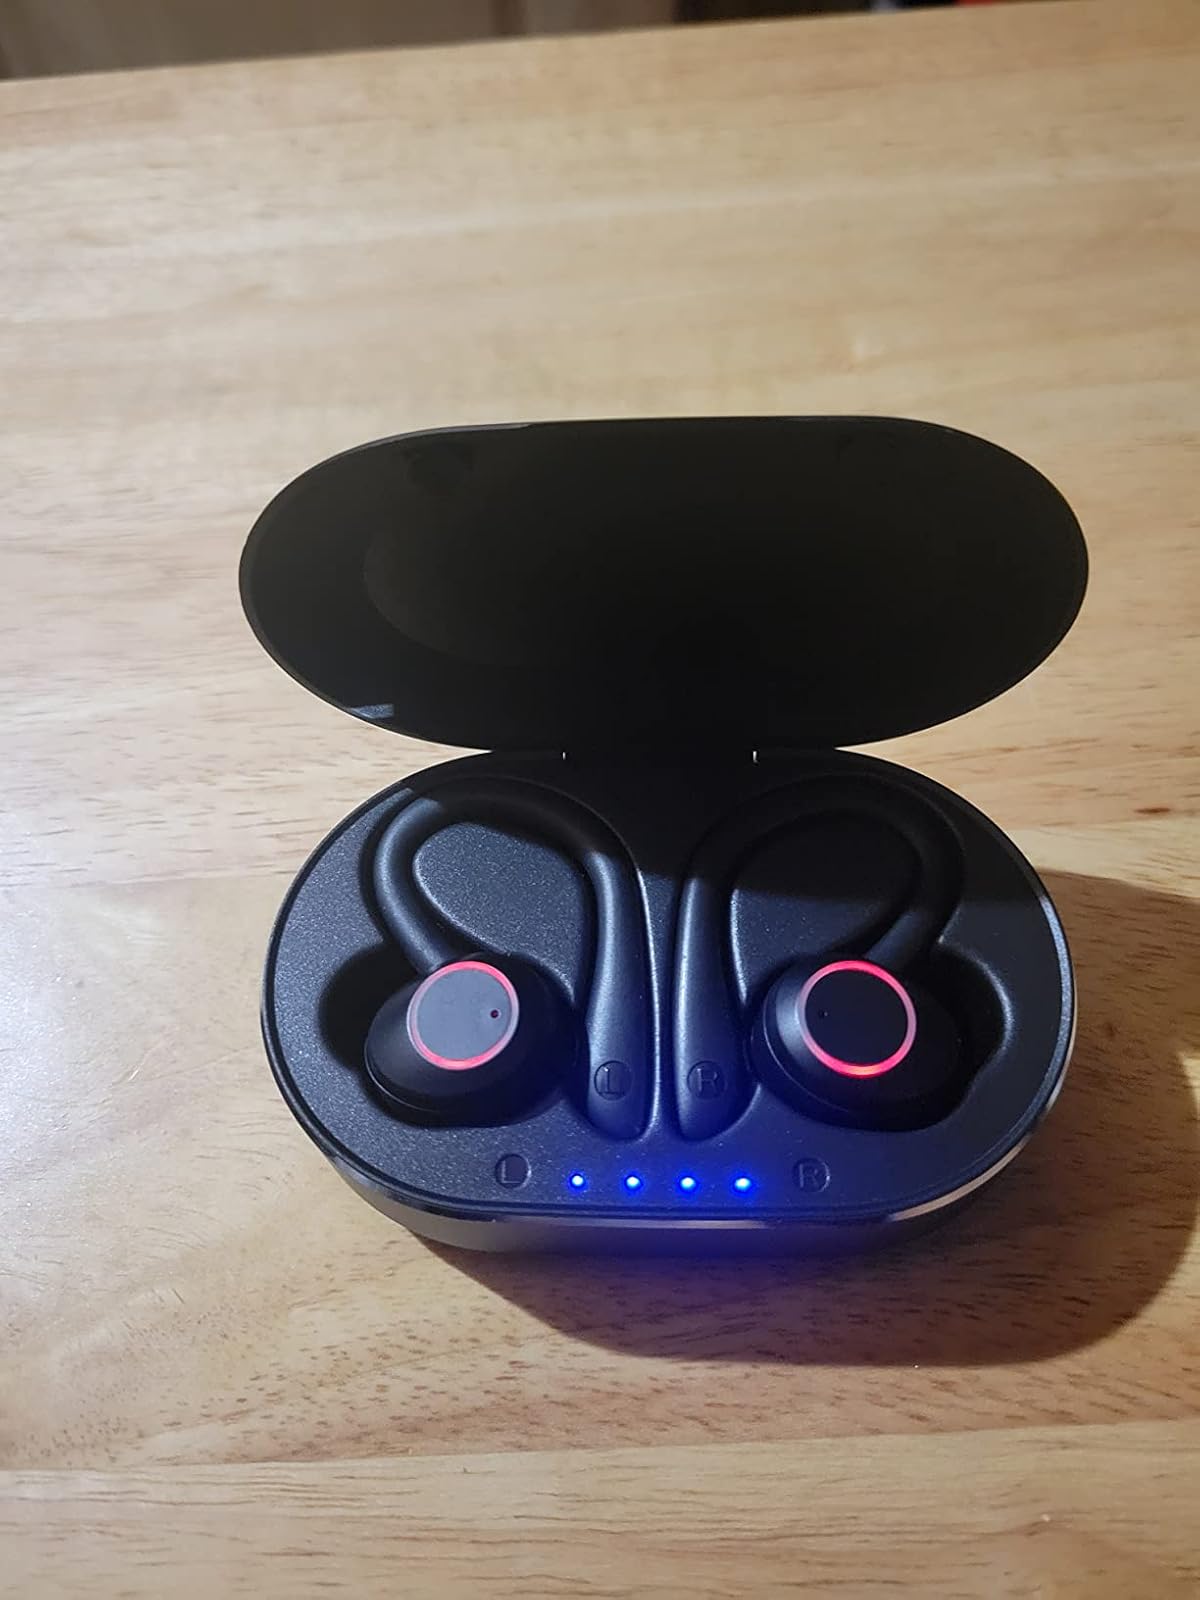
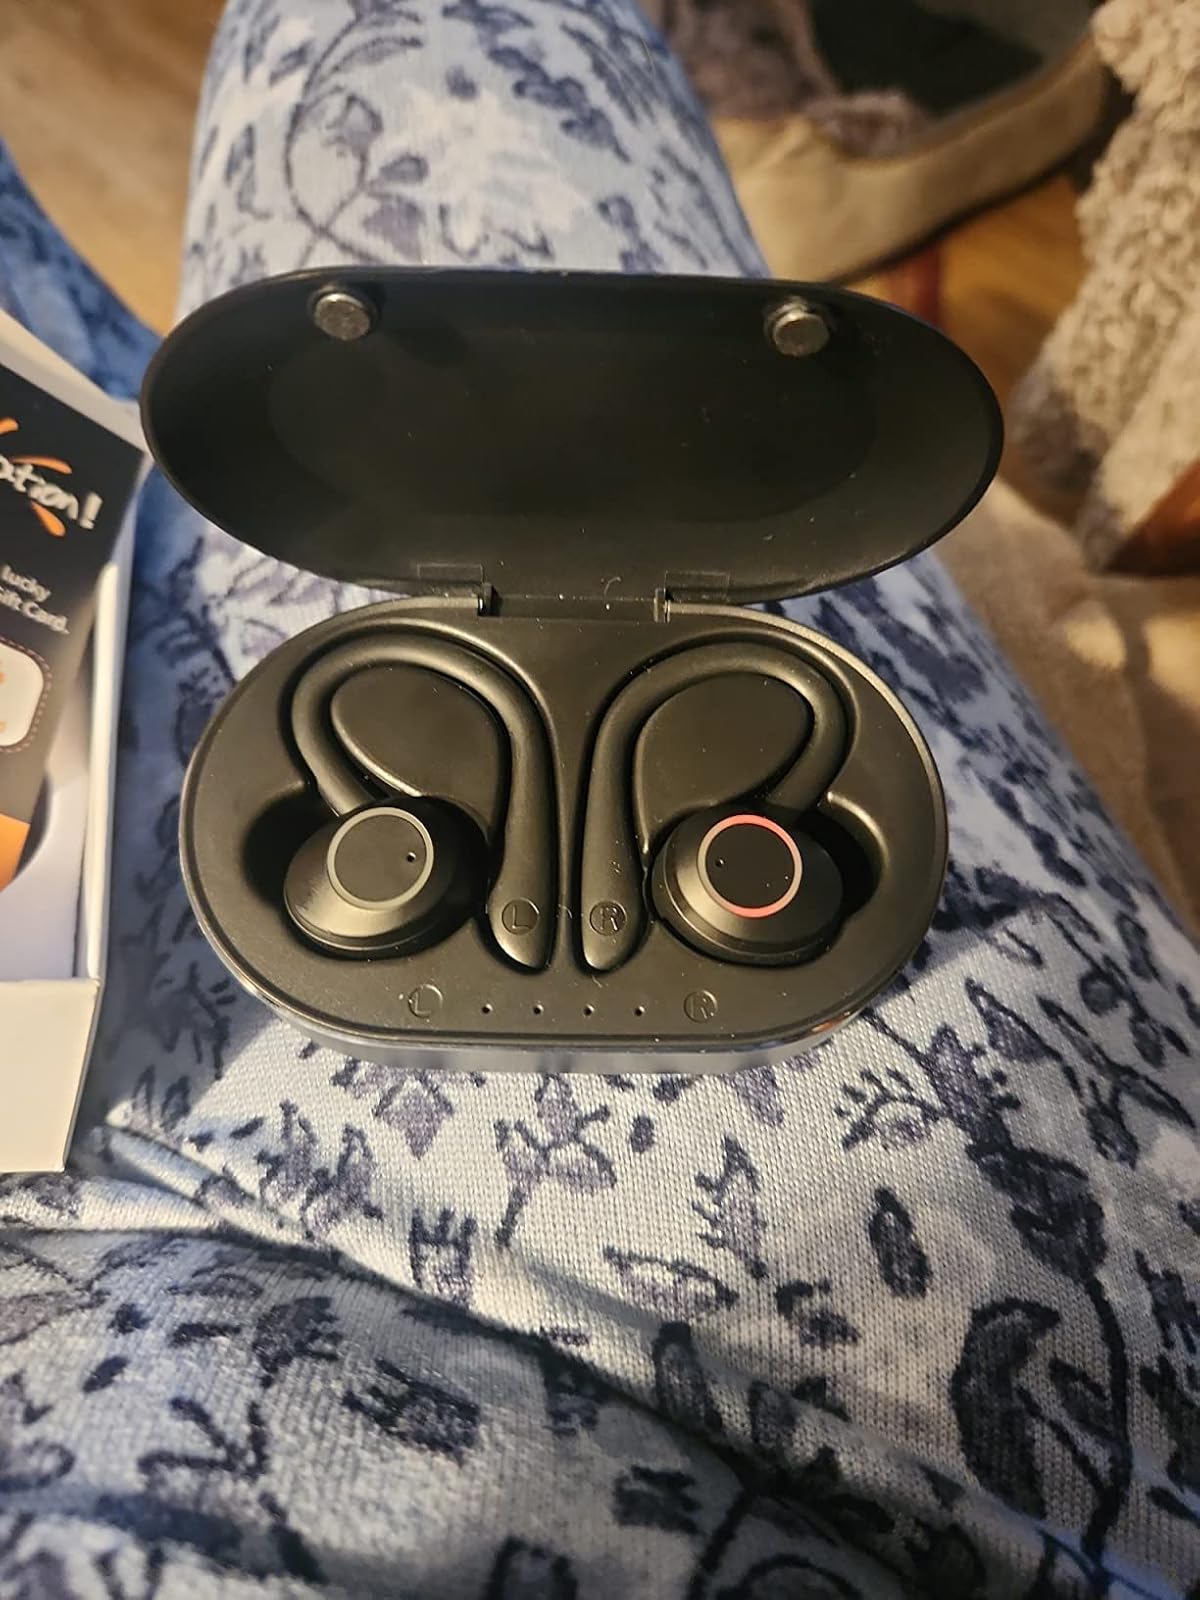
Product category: earbuds
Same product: yes